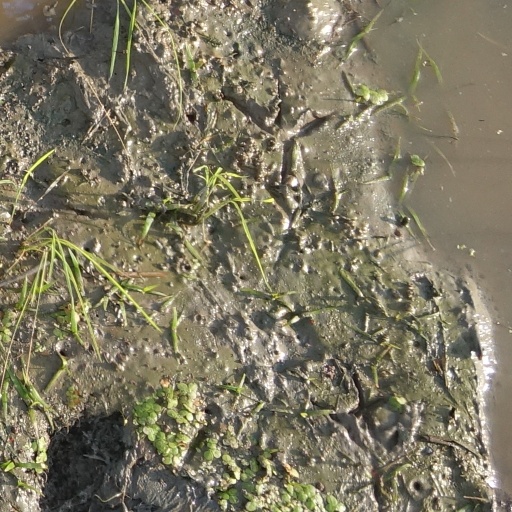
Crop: rice